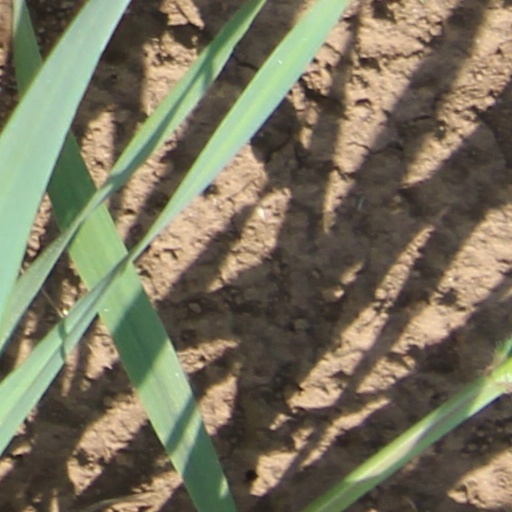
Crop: wheat